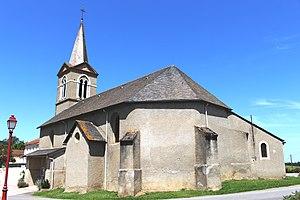
Église de l'Assomption de Sénac (Hautes-Pyrénées)
La liste des églises des Hautes-Pyrénées recense de manière exhaustive les églises situées dans le département français des Hautes-Pyrénées.
Sénac est une commune française située dans le département des Hautes-Pyrénées, en région Occitanie.